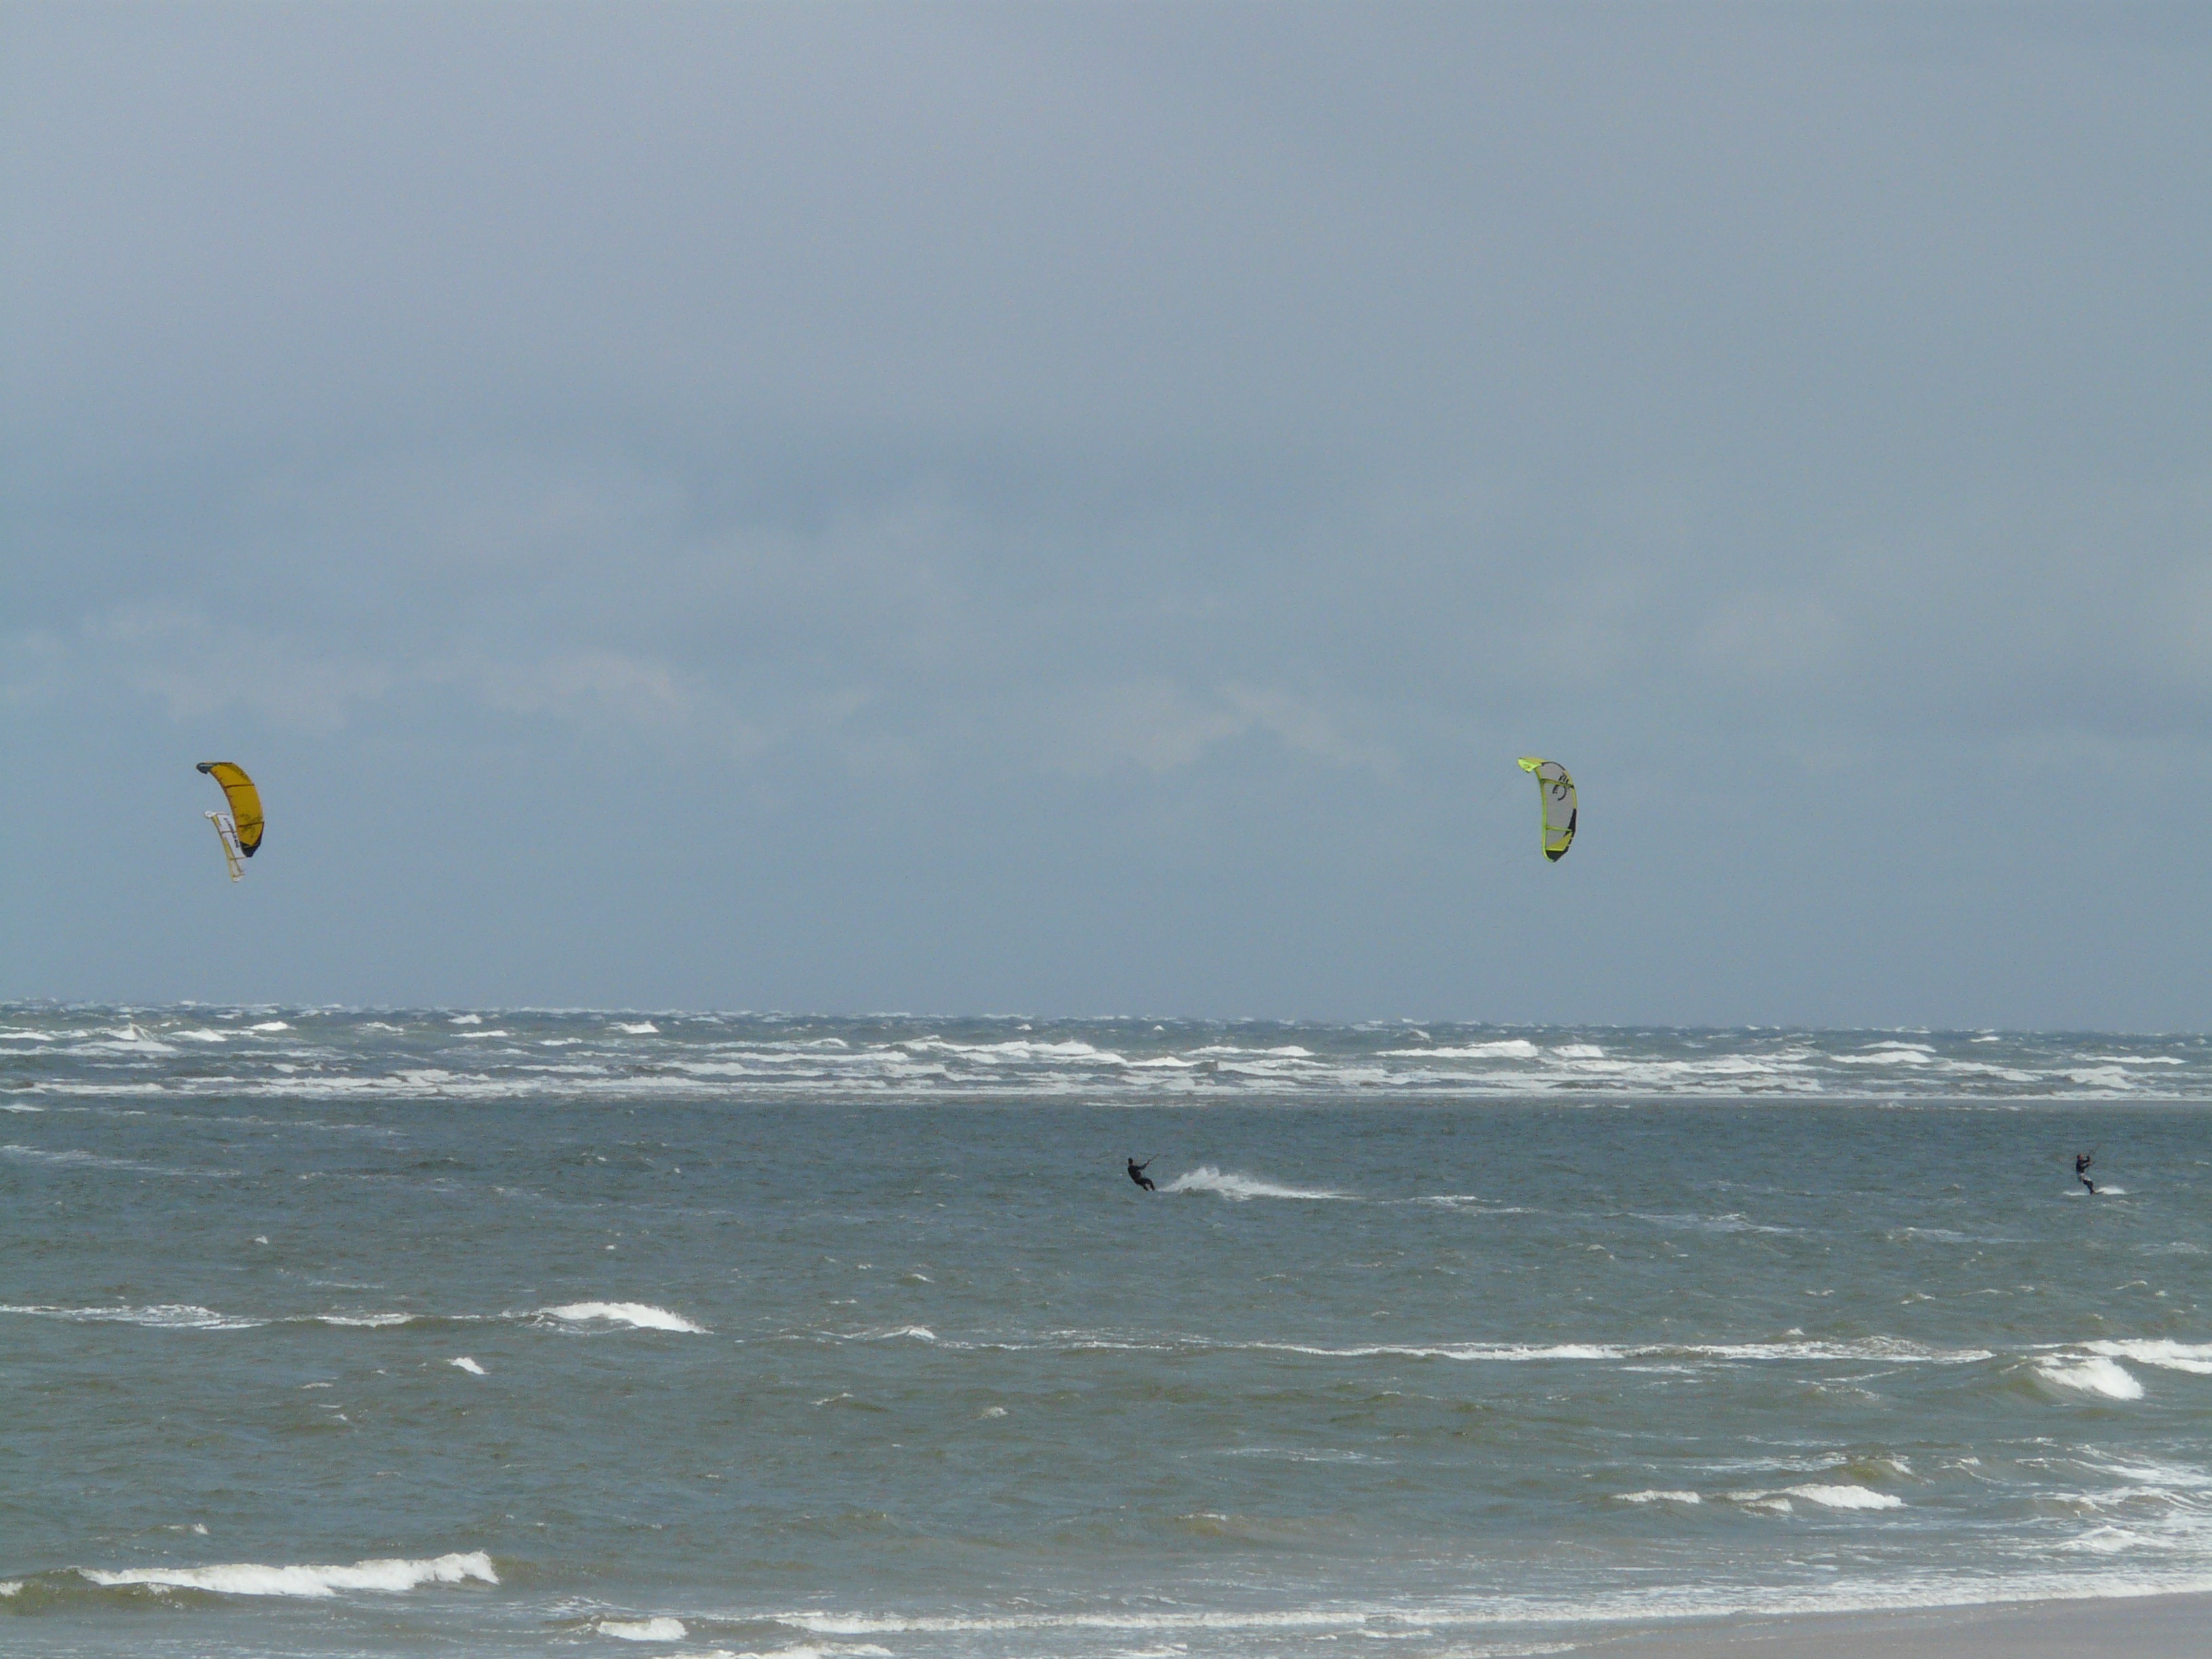
beach, sea, coast, sport, wave, wind, extreme sport, toy, sports, windsurfing, kitesurfing, kiteboarding, water sports, water sport, kite surfing, trend sports, windsports, wind wave, boardsport, surfing equipment and supplies, kite sports, surface water sports, individual sports, steering kite sailing